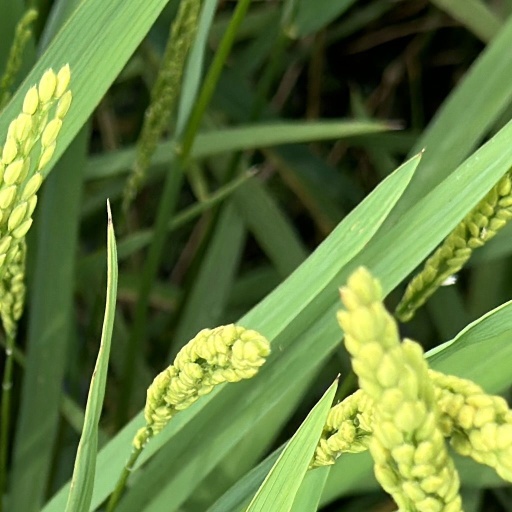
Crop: rice